Grant Denyer

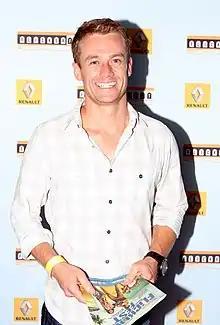
Denyer in 2013

Grant Craig Denyer (born 12 September 1977) is an Australian television and radio presenter and motor racing driver, who has worked for several television networks, including Seven Network and Network 10, mostly serving as a presenter. He previously hosted